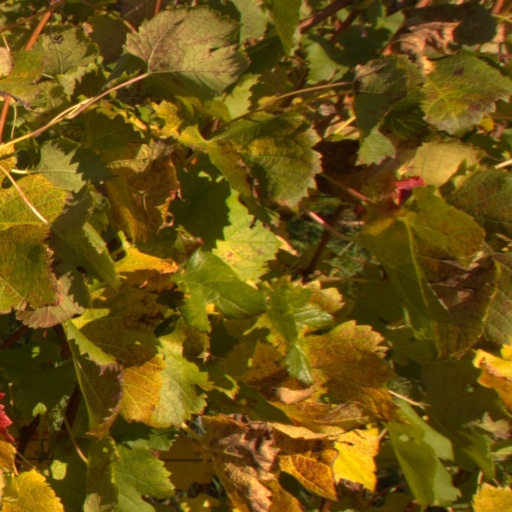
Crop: grape